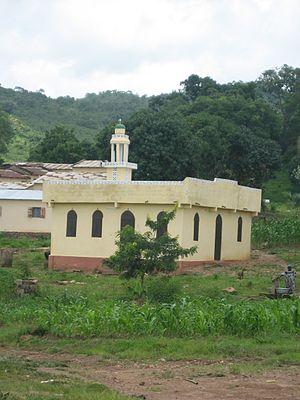
Dans la République togolaise, les musulmans sont évalués selon les sources entre 20% et 24 % de la population. Le Togo est un pays membre de l'Organisation de la coopération islamique.